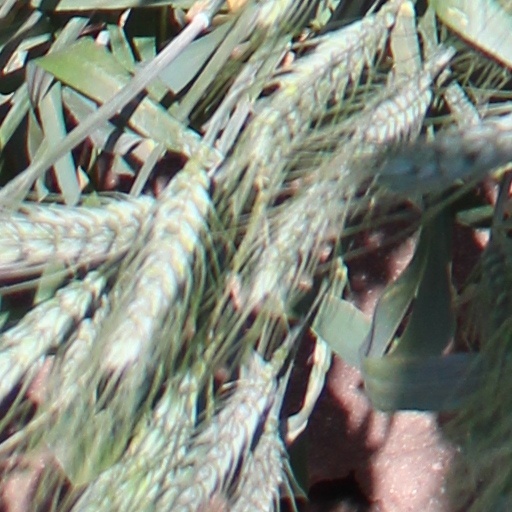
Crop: wheat